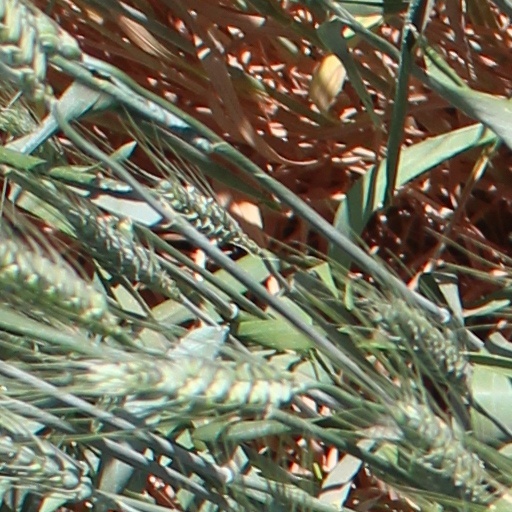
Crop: wheat